The Forester's Daughter (1931 film)

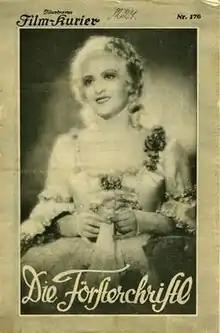

The Forester's Daughter is a 1931 German operetta film directed by Frederic Zelnik and starring Irene Eisinger, Paul Richter and Oskar Karlweis. It is an adaptation of the operetta "Die Försterchristl". Zelnik had previously directed a 1926 silent film version "The Bohemian Dancer".